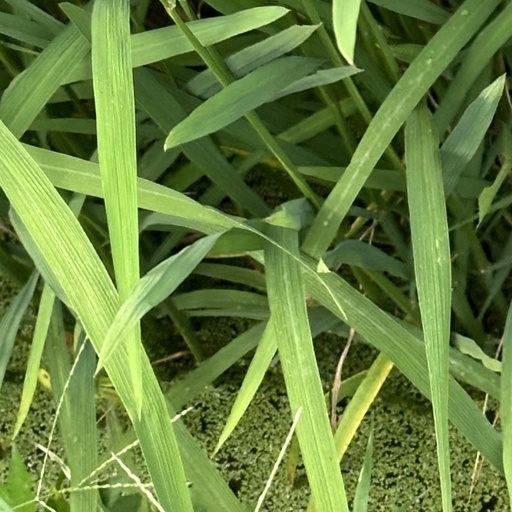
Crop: rice